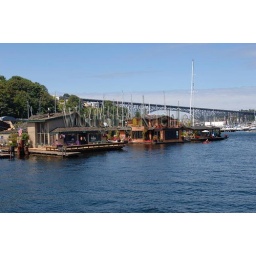
Usa, washington state, seattle, lake union, view of house boats, house boat from movie sleepless in seattle on left